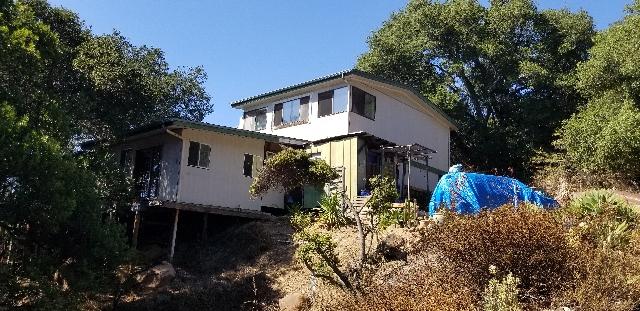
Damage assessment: no_damage